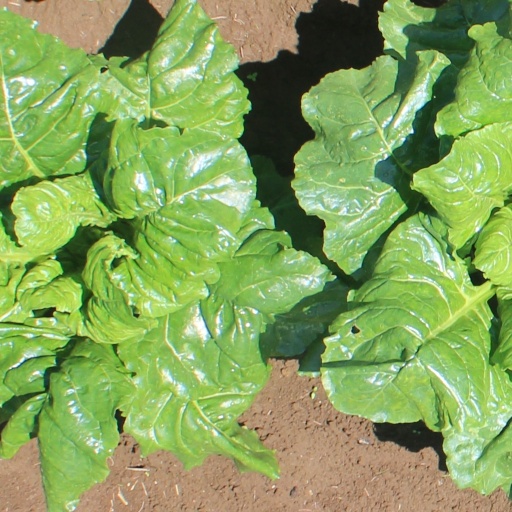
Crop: sugar beet